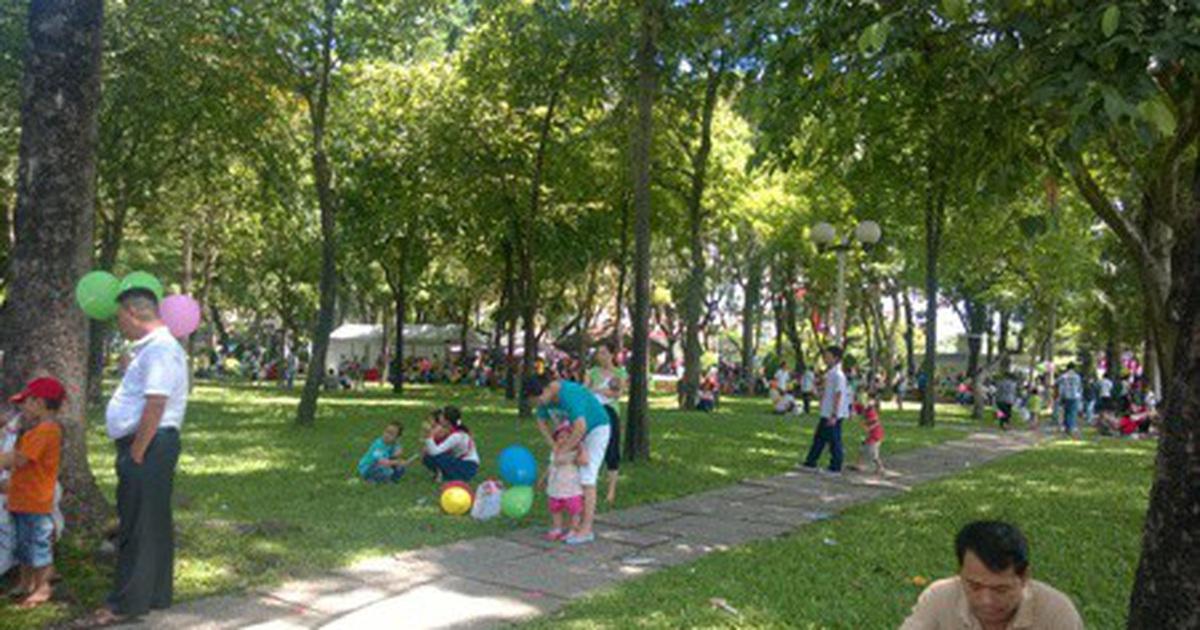
có nhiều người đang ở trong một khu công viên